Chosen Survivors

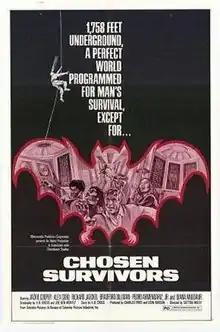
Original poster art

Chosen Survivors is a 1974 Mexican-American horror science fiction film directed by Sutton Roley and starring Jackie Cooper, Alex Cord, Richard Jaeckel, Bradford Dillman, Pedro Armendáriz Jr. and Diana Muldaur